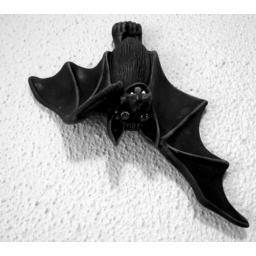
I know most people have mirrors in their bathroom but me......Nah I have bats!! (by Spike)